Death of Barbara Precht

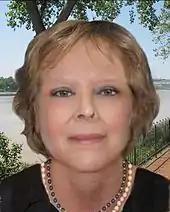
One of many forensic facial reconstructions of Precht created in effort to identify her

Although there were no obvious indications of foul play, the decedent had suffered broken bones, including her ribs, when she had entered the river, indicating that she fell from some sort of height. Investigators published reports and various online databases detailed the case but never uncovered solid leads, which resulted in her identity remaining a mystery, along with many others in the United States. Many amateur sleuths on the Internet expressed possible matches for the decedent, which has generally been a successful way toward identifying the unknown, but did not lead to finding Precht's identity. Other websites, such as The Doe Network, also attempted to assist with the decedent's identification.